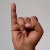
The image shows a hand gesture representing the letter 'I' in Indian Sign Language.